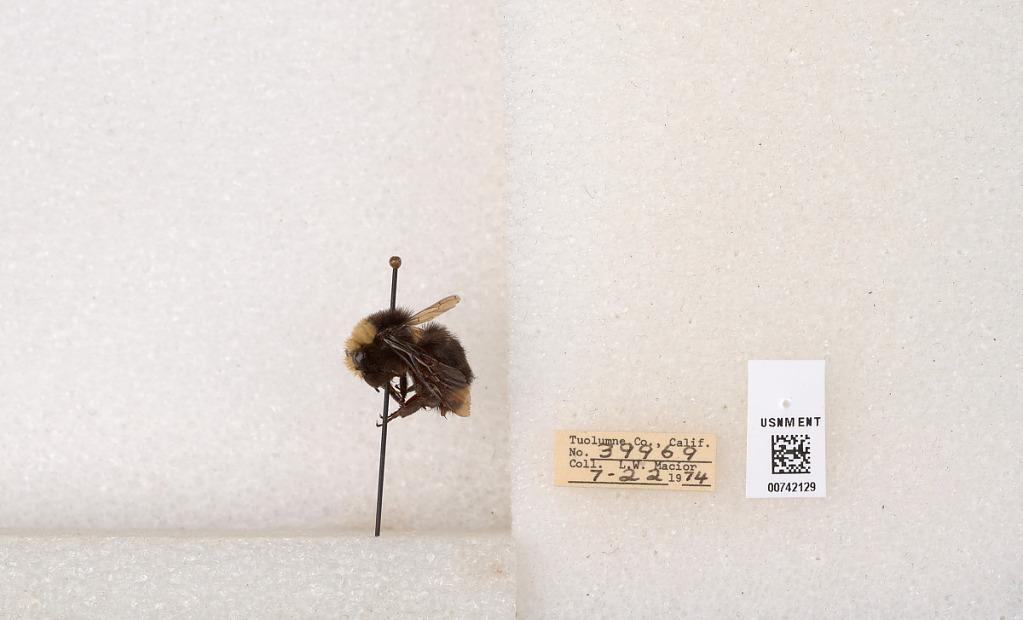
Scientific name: Bombus (Pyrobombus) vosnesenskii Radoszkowski
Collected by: L. Macior
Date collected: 1974-7-22
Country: United States
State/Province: California
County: Tuolumne
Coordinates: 37.9712, -120.228